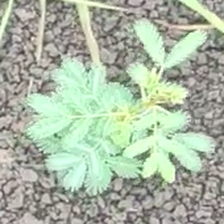
Weed species: Dwarf_cassia_(Chamaecrista pumila)